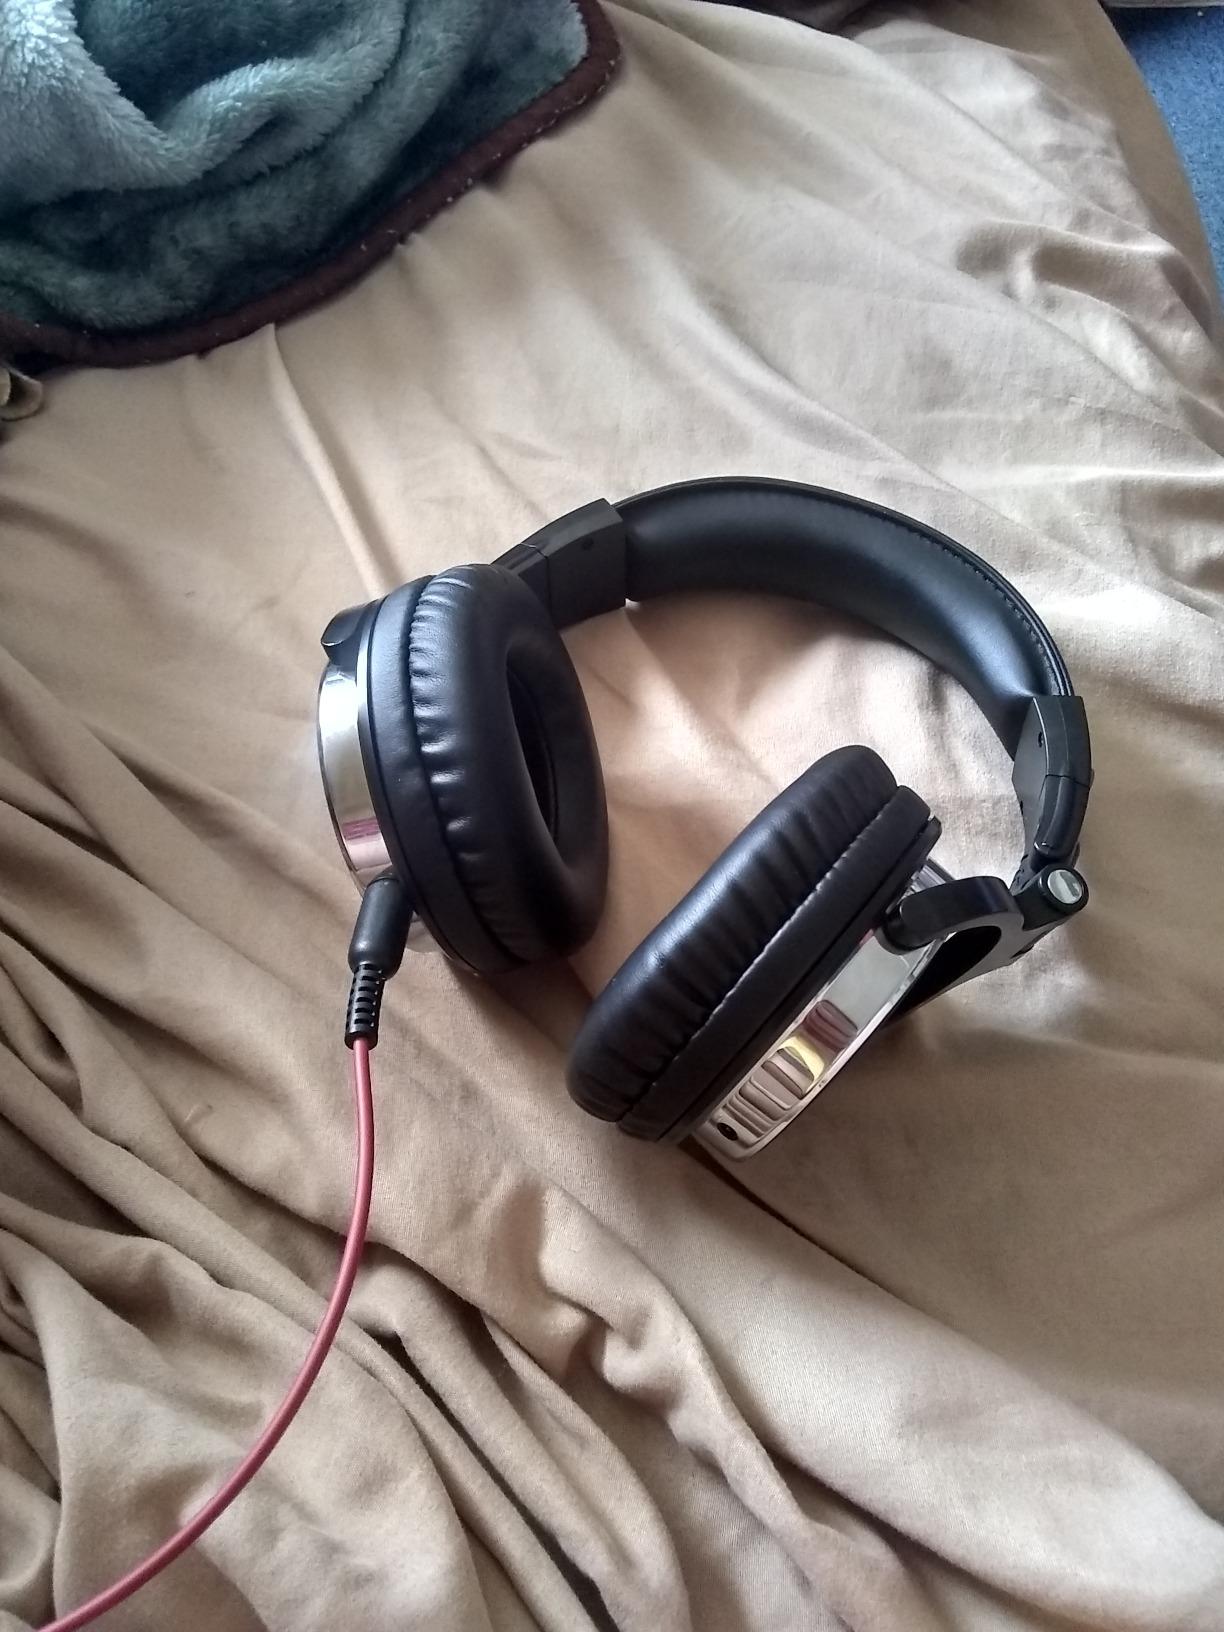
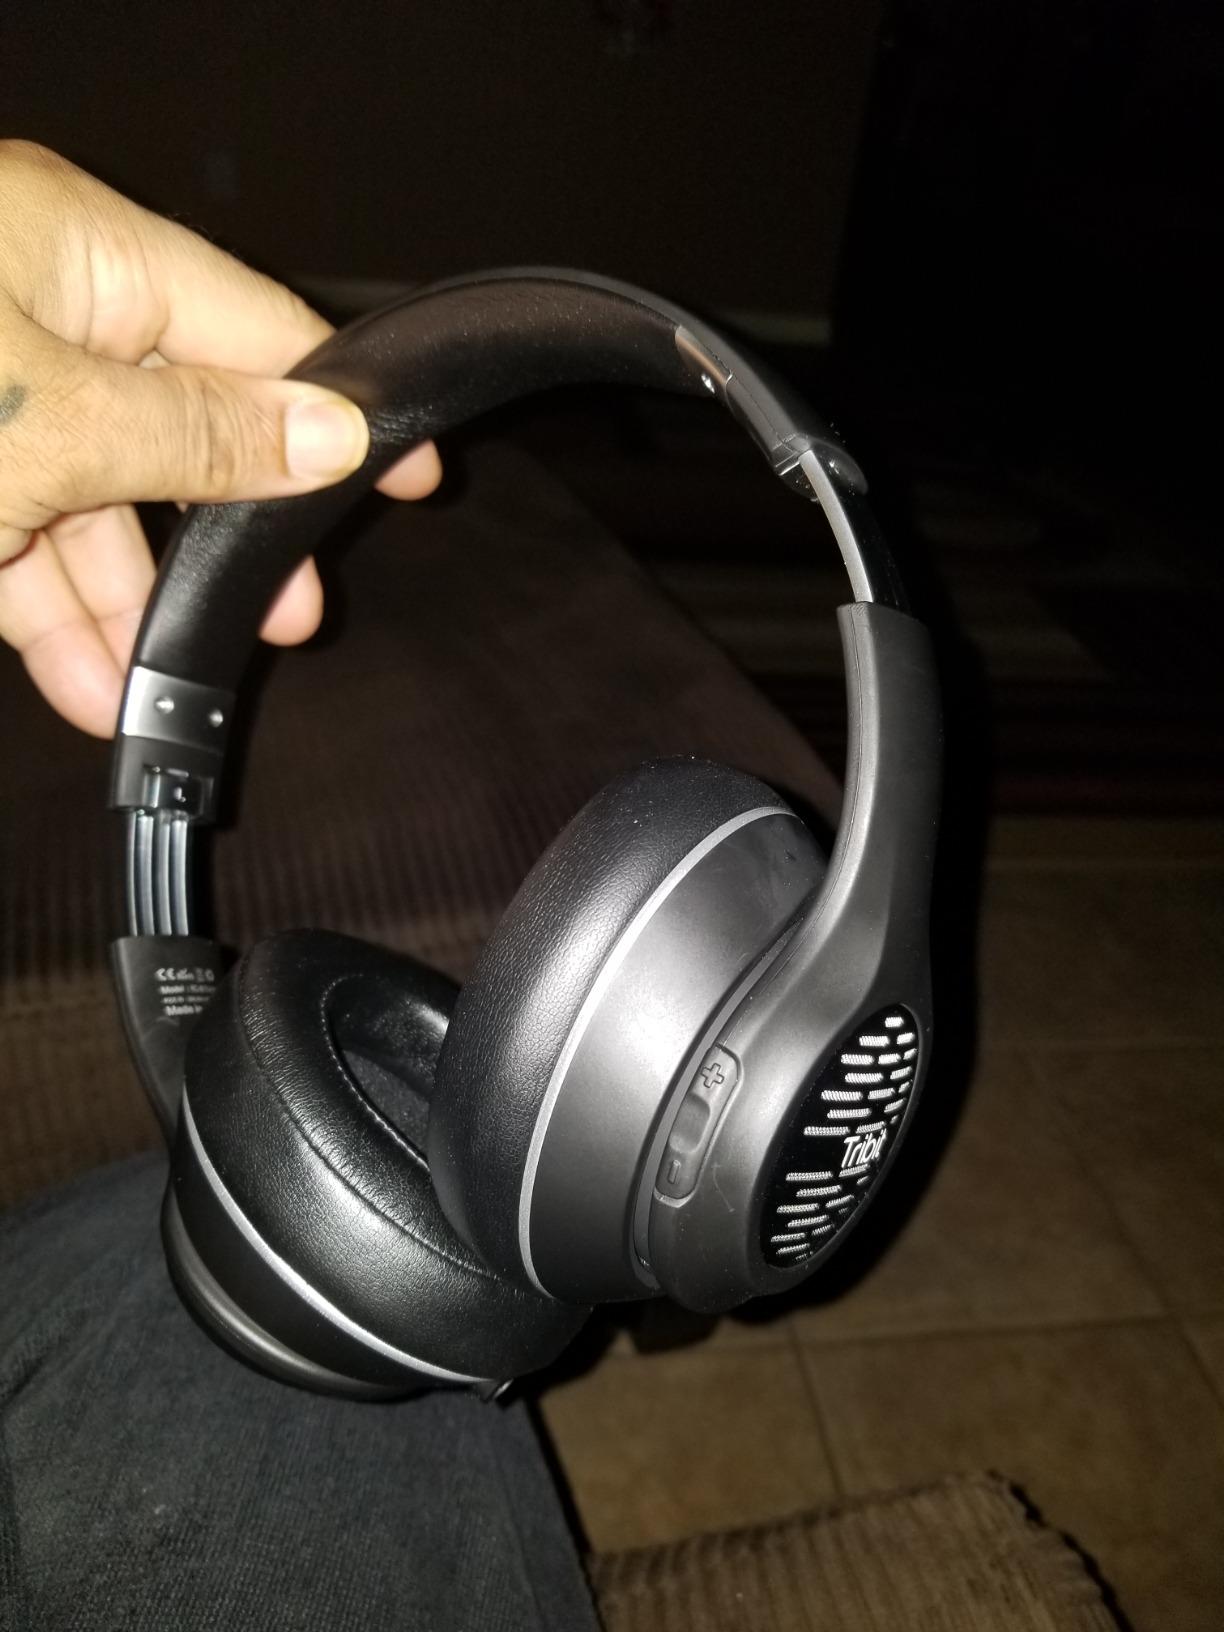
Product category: headphones
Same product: no